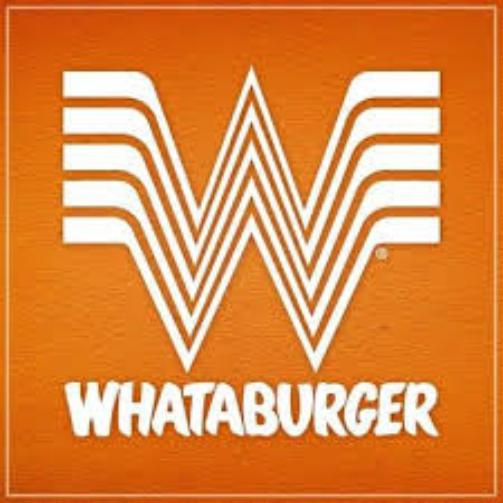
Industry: Clothes